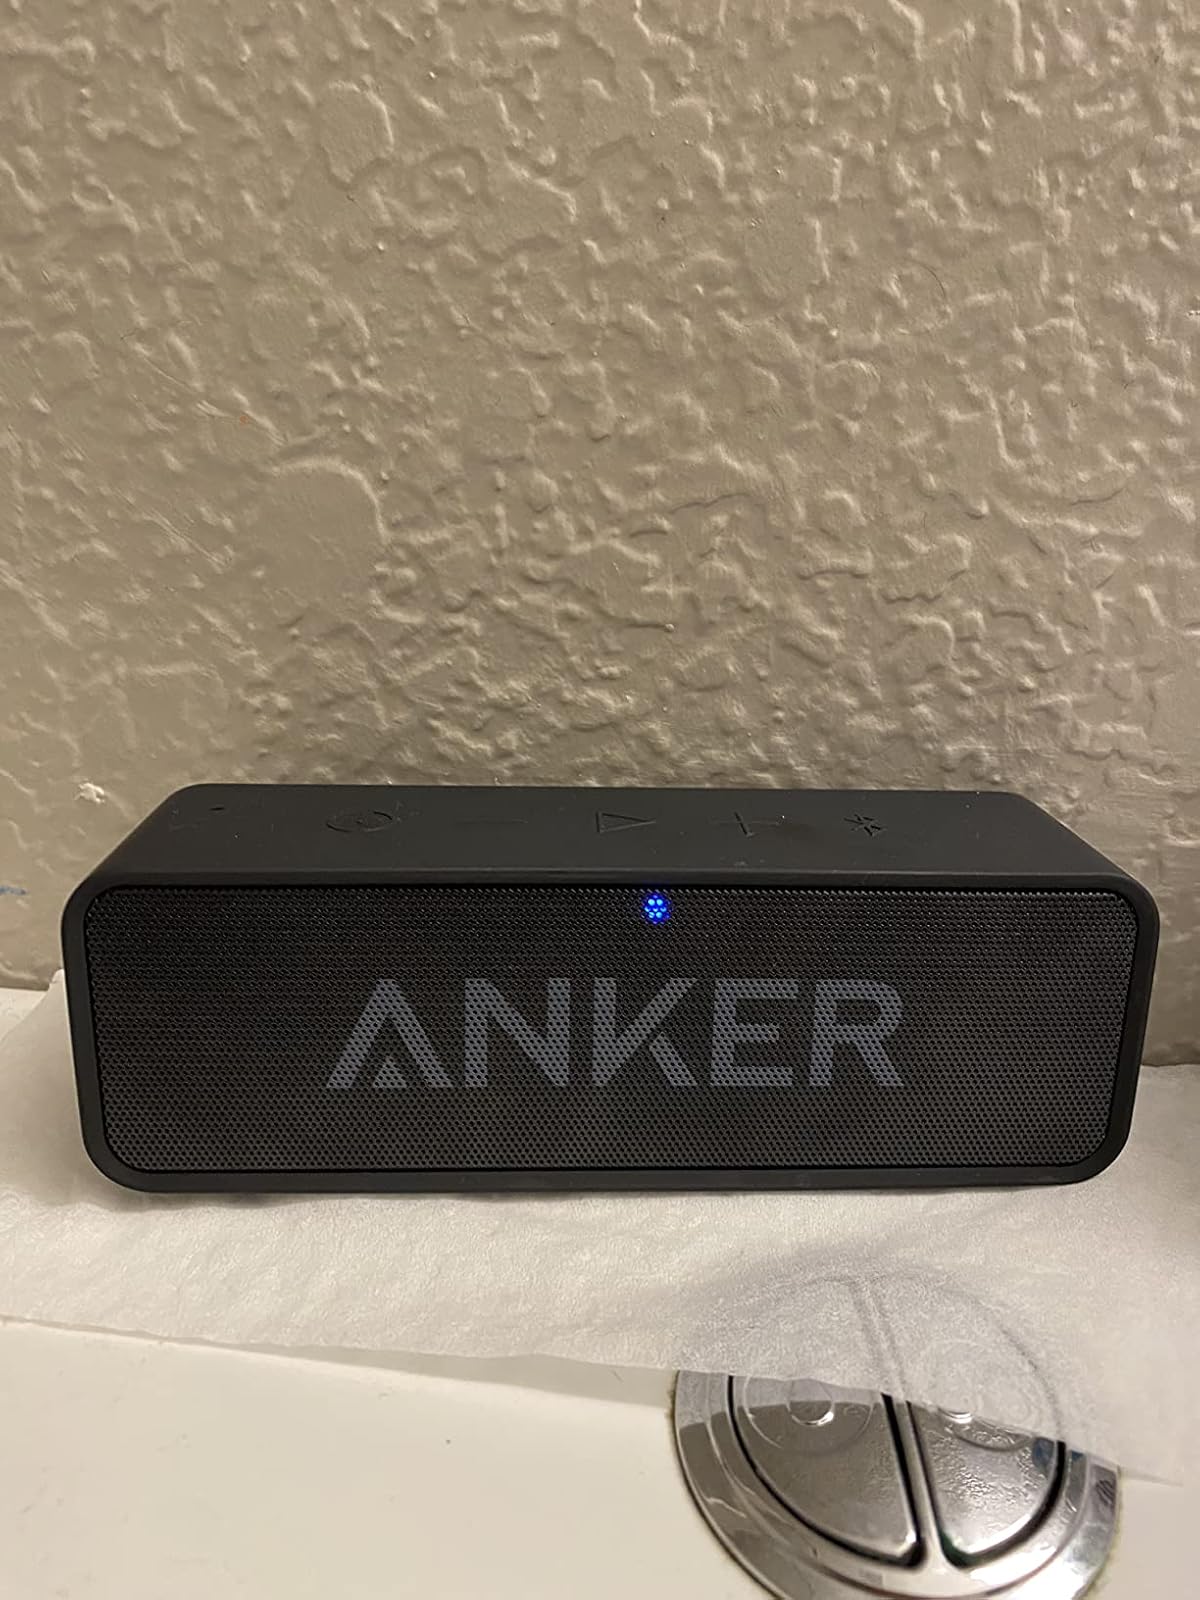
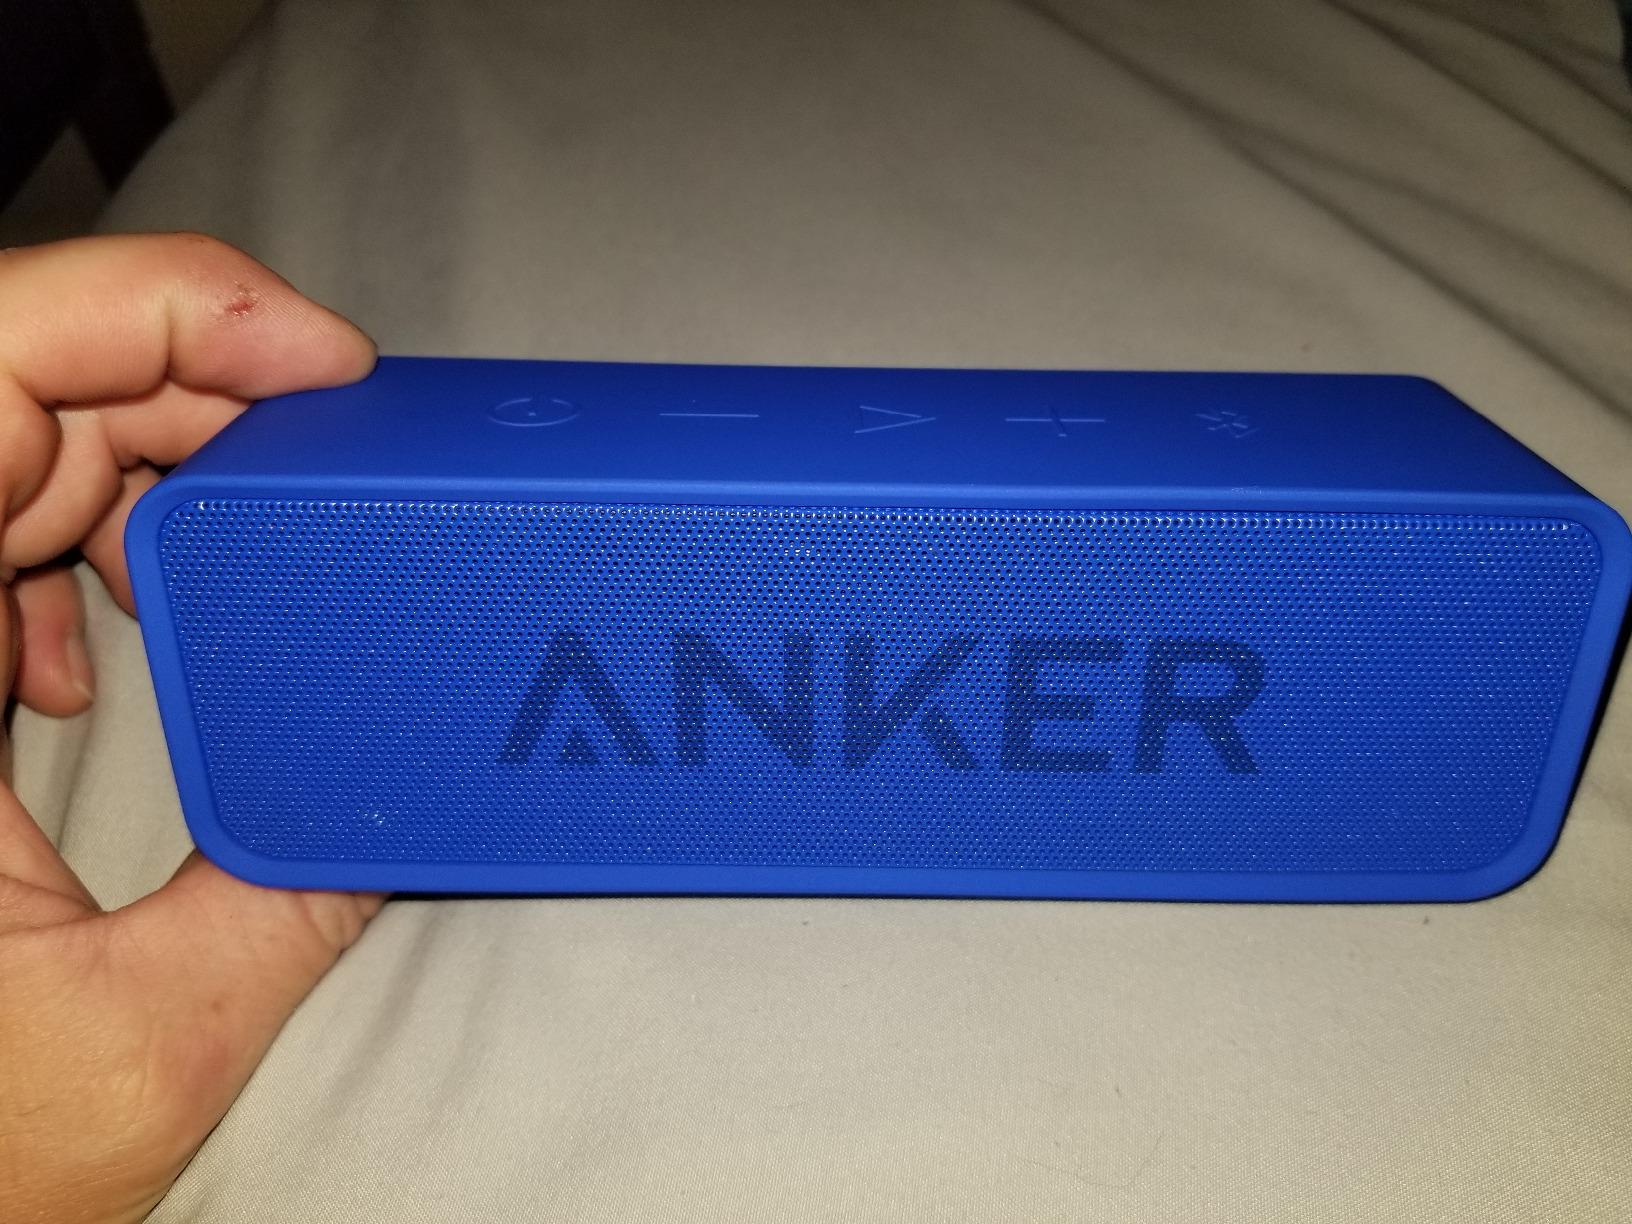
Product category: speaker
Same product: no